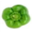
Label: sweet_pepper